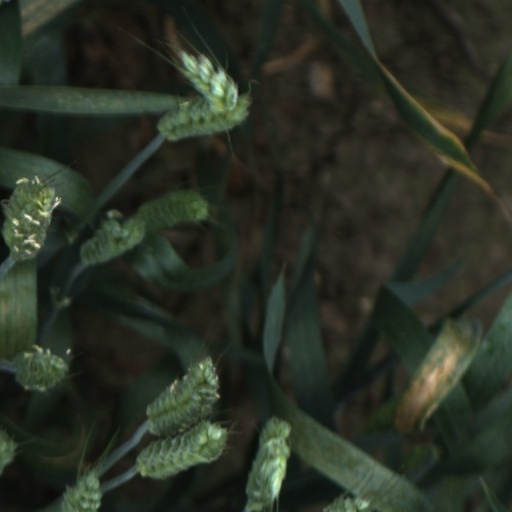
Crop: wheat